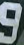
Number: 9